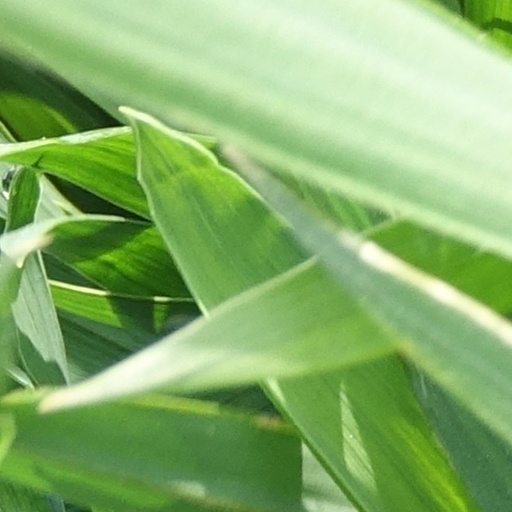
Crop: wheat